R-905

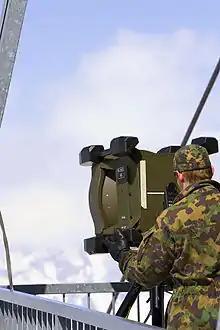
Microwave transmission station "Richtstrahlanlage R-905"

The R-905 is a microwave transmission station that is used in the Swiss Army. The directional station consists of a transmitting and receiving device (SE R-905) - in which the antenna reflector is also integrated - the operator terminal (BT) - a handset with keypad and LCD - and a supply equipment (SA 95/1). There is a 24V battery, a tripod with strap-down ropes and a camouflage net. All mentioned equipment and material adds up to about 230 kg but can be carried by troops separately, or can be loaded on to a mule.